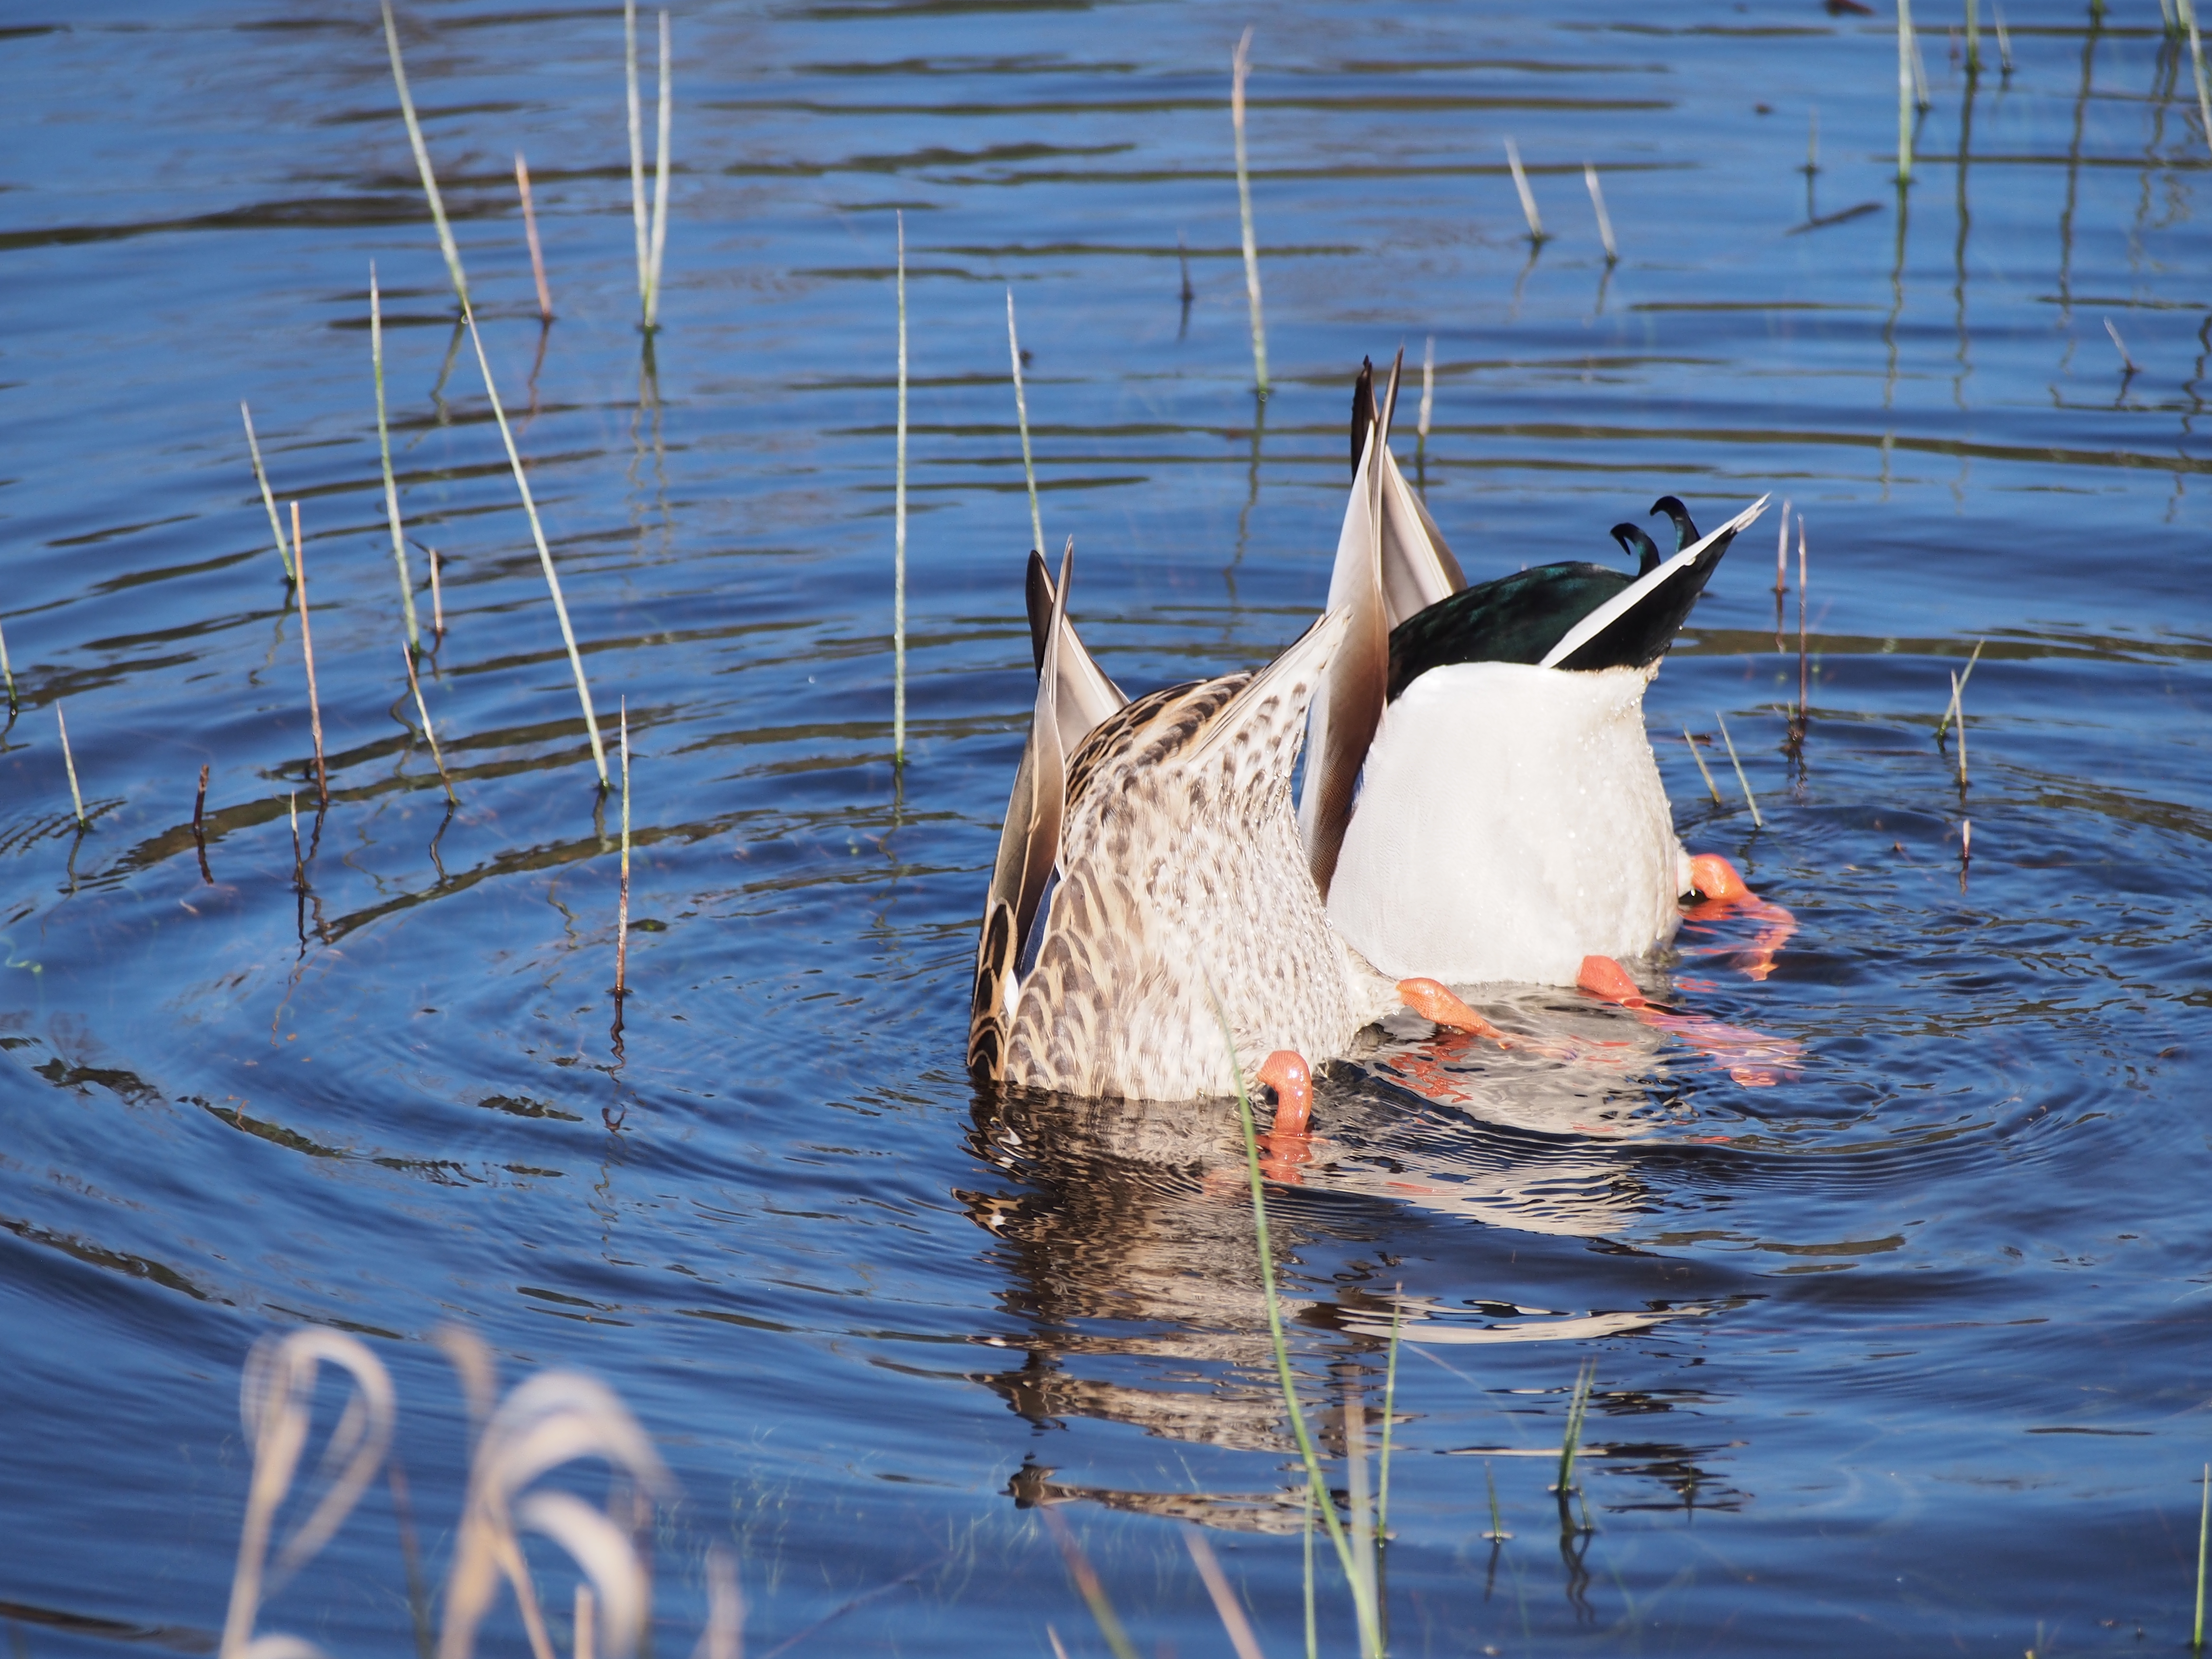
water, bird, wing, lake, diving, wildlife, reflection, fauna, swimming, swan, duck, vertebrate, ducks, waterfowl, water bird, mallards, freshwater, 522016edition, 522016, greentimbers, surreybc, waterfowls, wk1452, ducks geese and swans